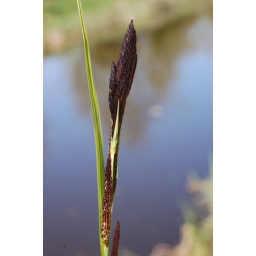
Carex nigra (Common Sedge) - 2a - immature male spike above 2 female spikes